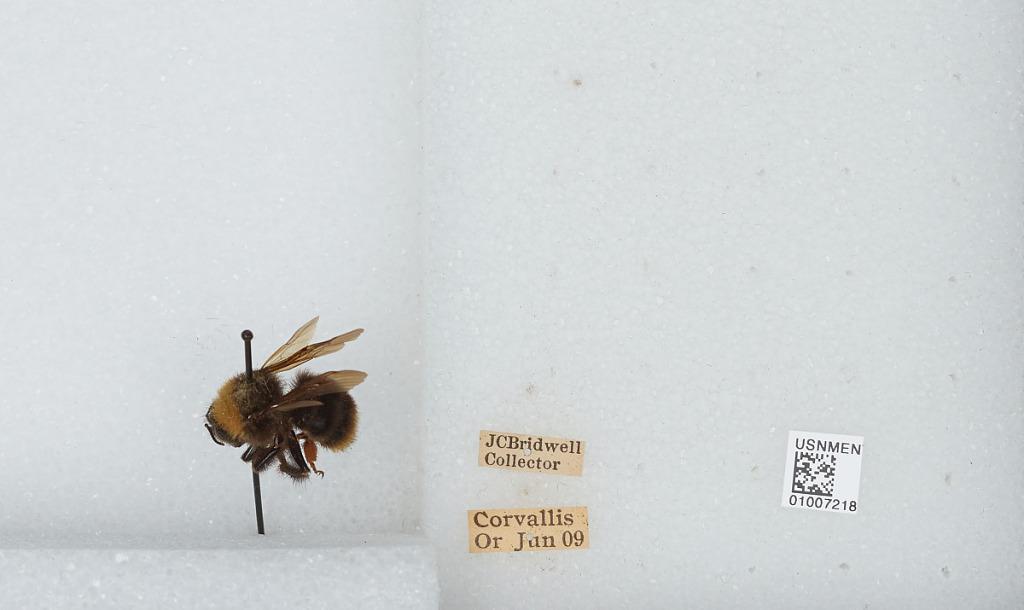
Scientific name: Bombus (Fervidobombus) californicus Smith
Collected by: J. Bridwell
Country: United States
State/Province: Oregon